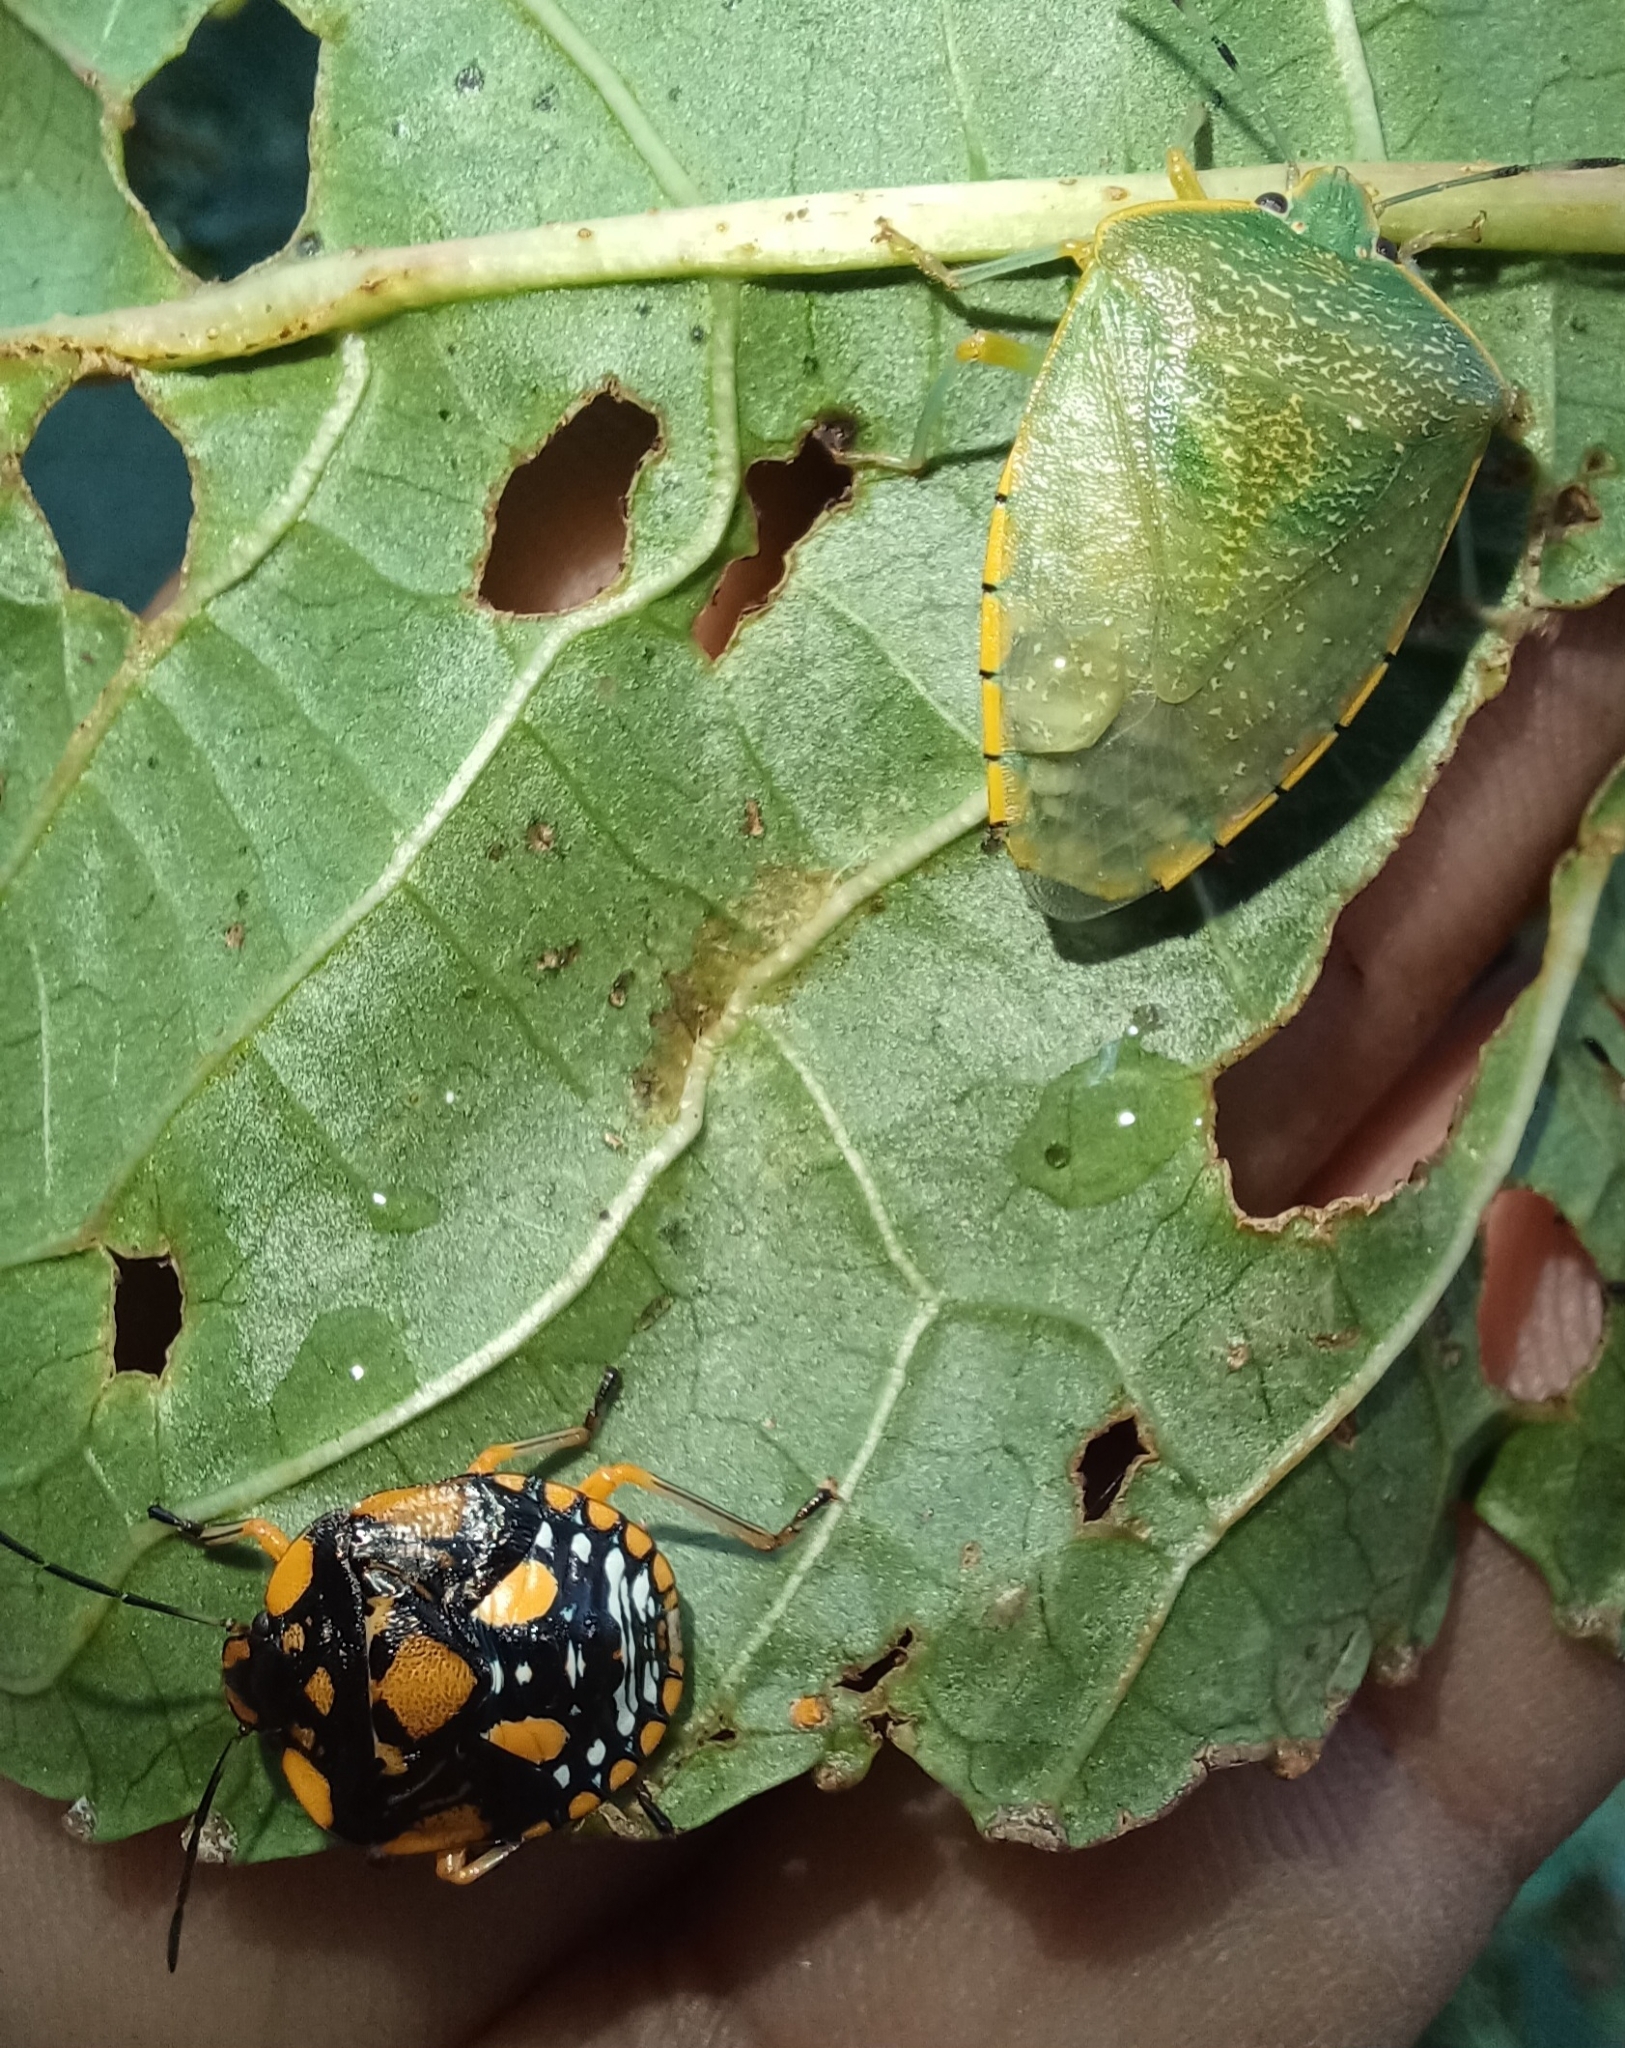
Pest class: stink_bug